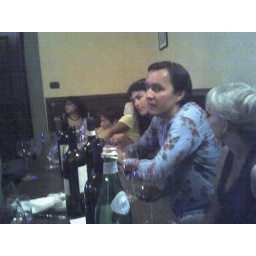
At a wine bar in Florence watching world cup Italy vs Germany